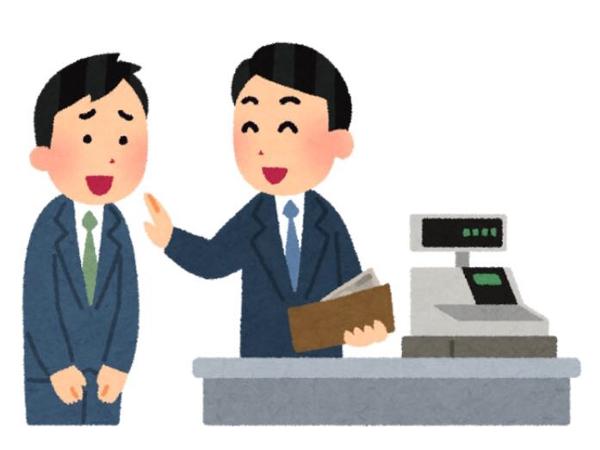
回答: ポイントカードは俺が出すよ